List of New Avengers story arcs

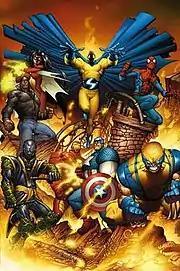
Variant cover for New Avengers #1. Art by Joe Quesada.

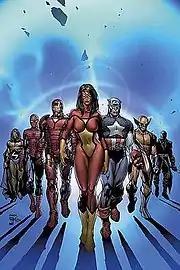
Cover art for "New Avengers" #7 by David Finch.

Captain America and Iron Man try to discover the origins of the Sentry, a man shrouded in mystery, who saved their lives many times during the outbreak on the Raft. He was a voluntary prisoner distraught for killing his wife, even though she appears to be alive and well.